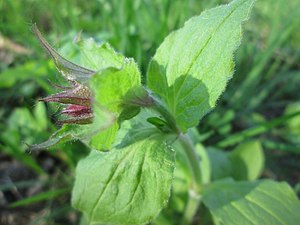
Dagpragtstjerne / Galleri
Blade.
Dag-Pragtstjerne er en 20-50 cm høj urt, der vokser i fugtige, næringsrige skove.